Academician Sakharov Avenue, Moscow

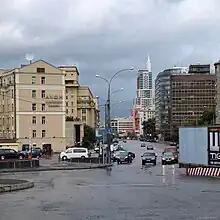
The southern end of the avenue

Academician Sakharov Avenue ("Prospekt Akademika Sakharova") is a street in the center of Moscow, in Krasnoselsky District. In the south, the street is limited by Turgenevskaya Square and the Boulevard Ring. In the north, Academician Sakharov Prospect ends at the T-shape crossing with Kalanchyovskaya Street, close to Komsomolskaya Square. In the middle, it crosses the Garden Ring (Sadovaya-Spasskaya Street).